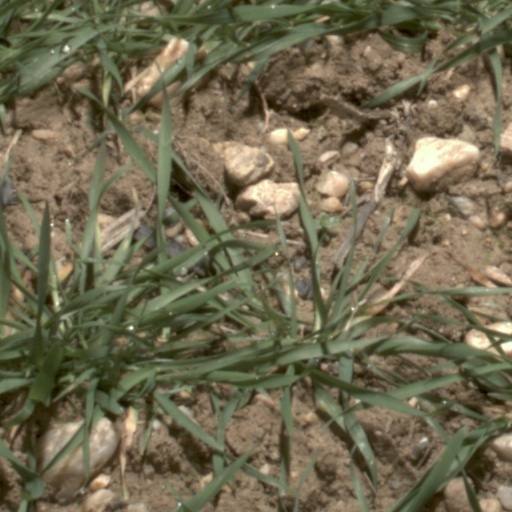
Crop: wheat